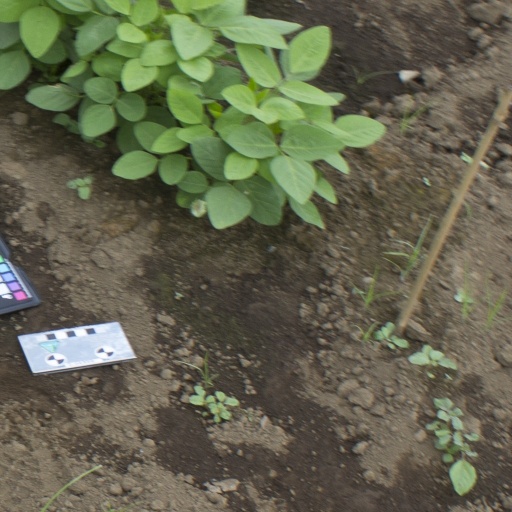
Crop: soybean